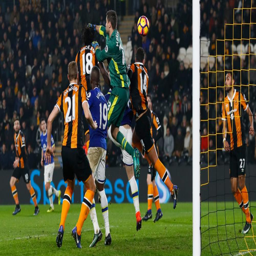
person punches the ball into his own net .